Service d'exploitation de la formation aéronautique

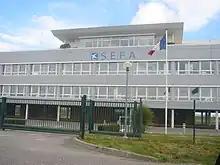
SEFA Muret

The Service d'exploitation de la formation aéronautique (SEFA) was the French national flight school, located in nine places in France and managed by the direction générale de l'aviation civile (DGAC). It merged with École nationale de l'aviation civile on January 1, 2011.